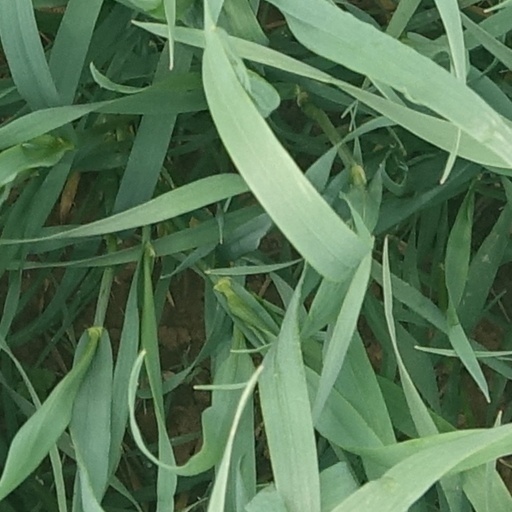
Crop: wheat